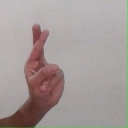
अक्षर: र